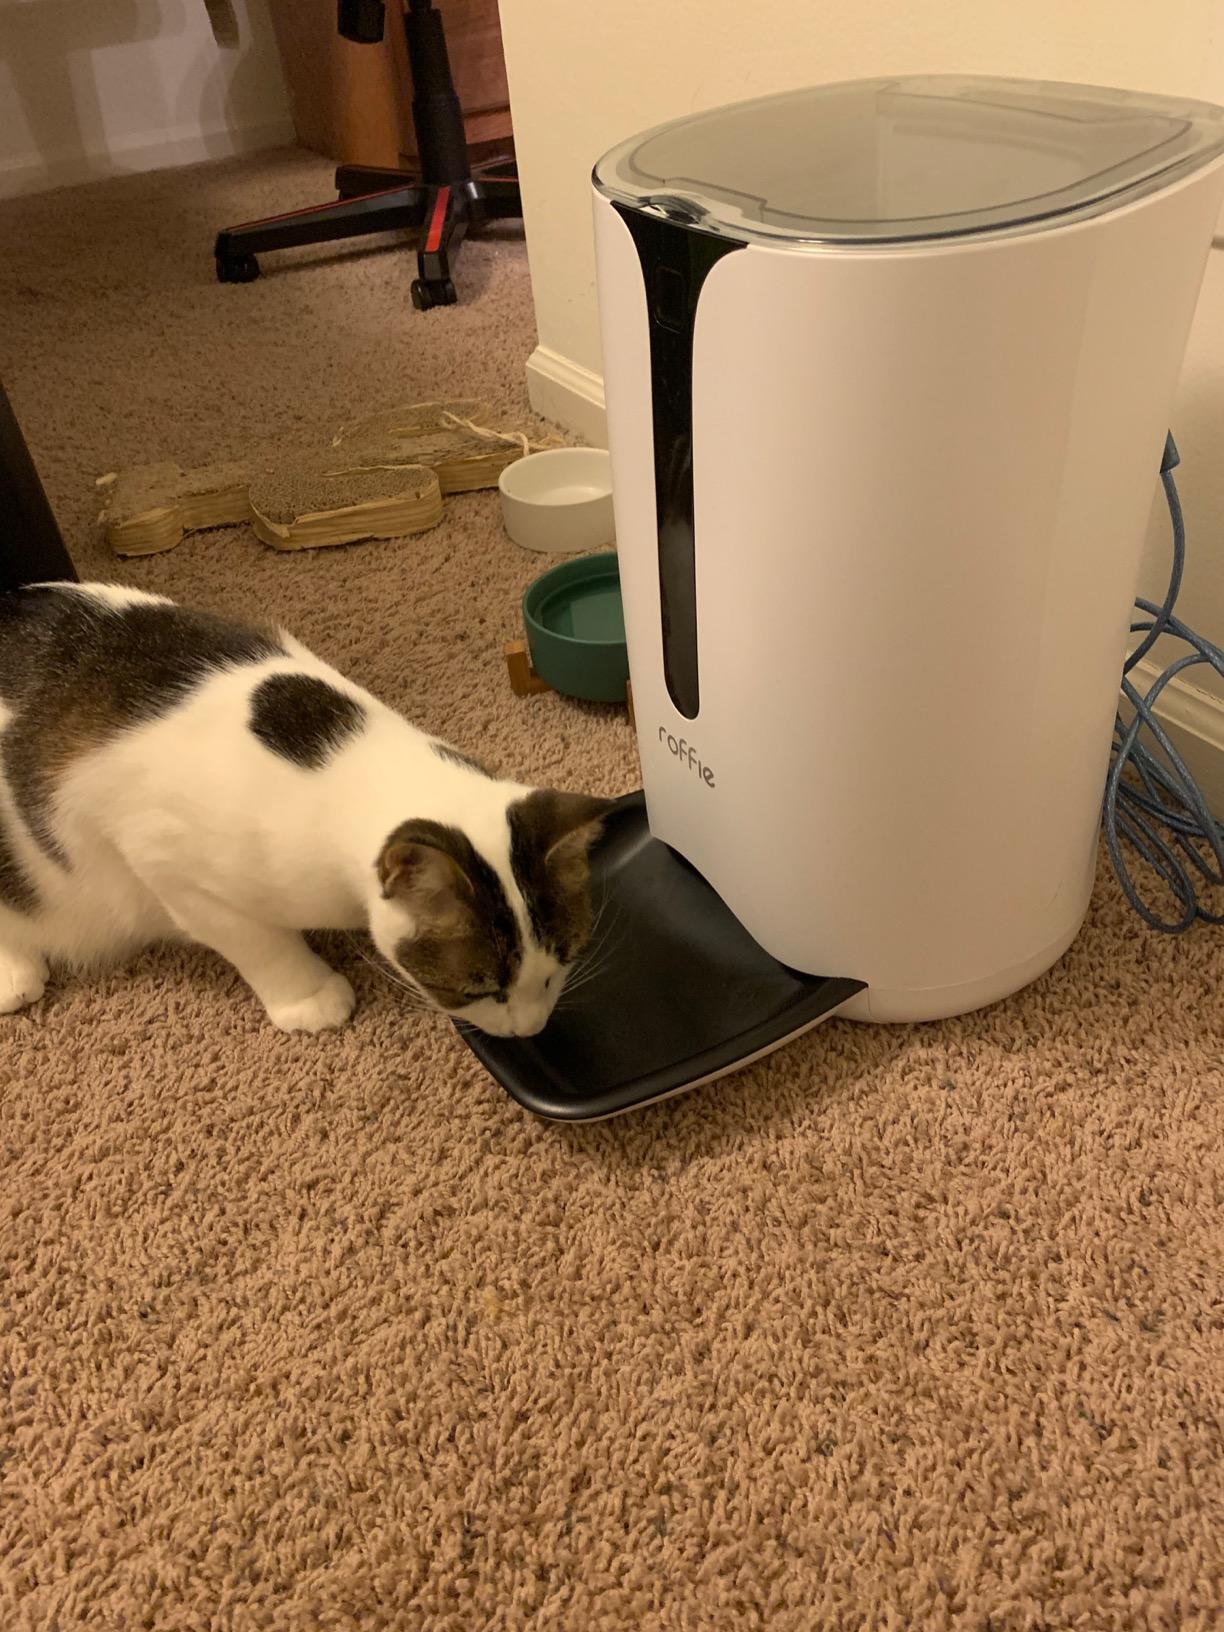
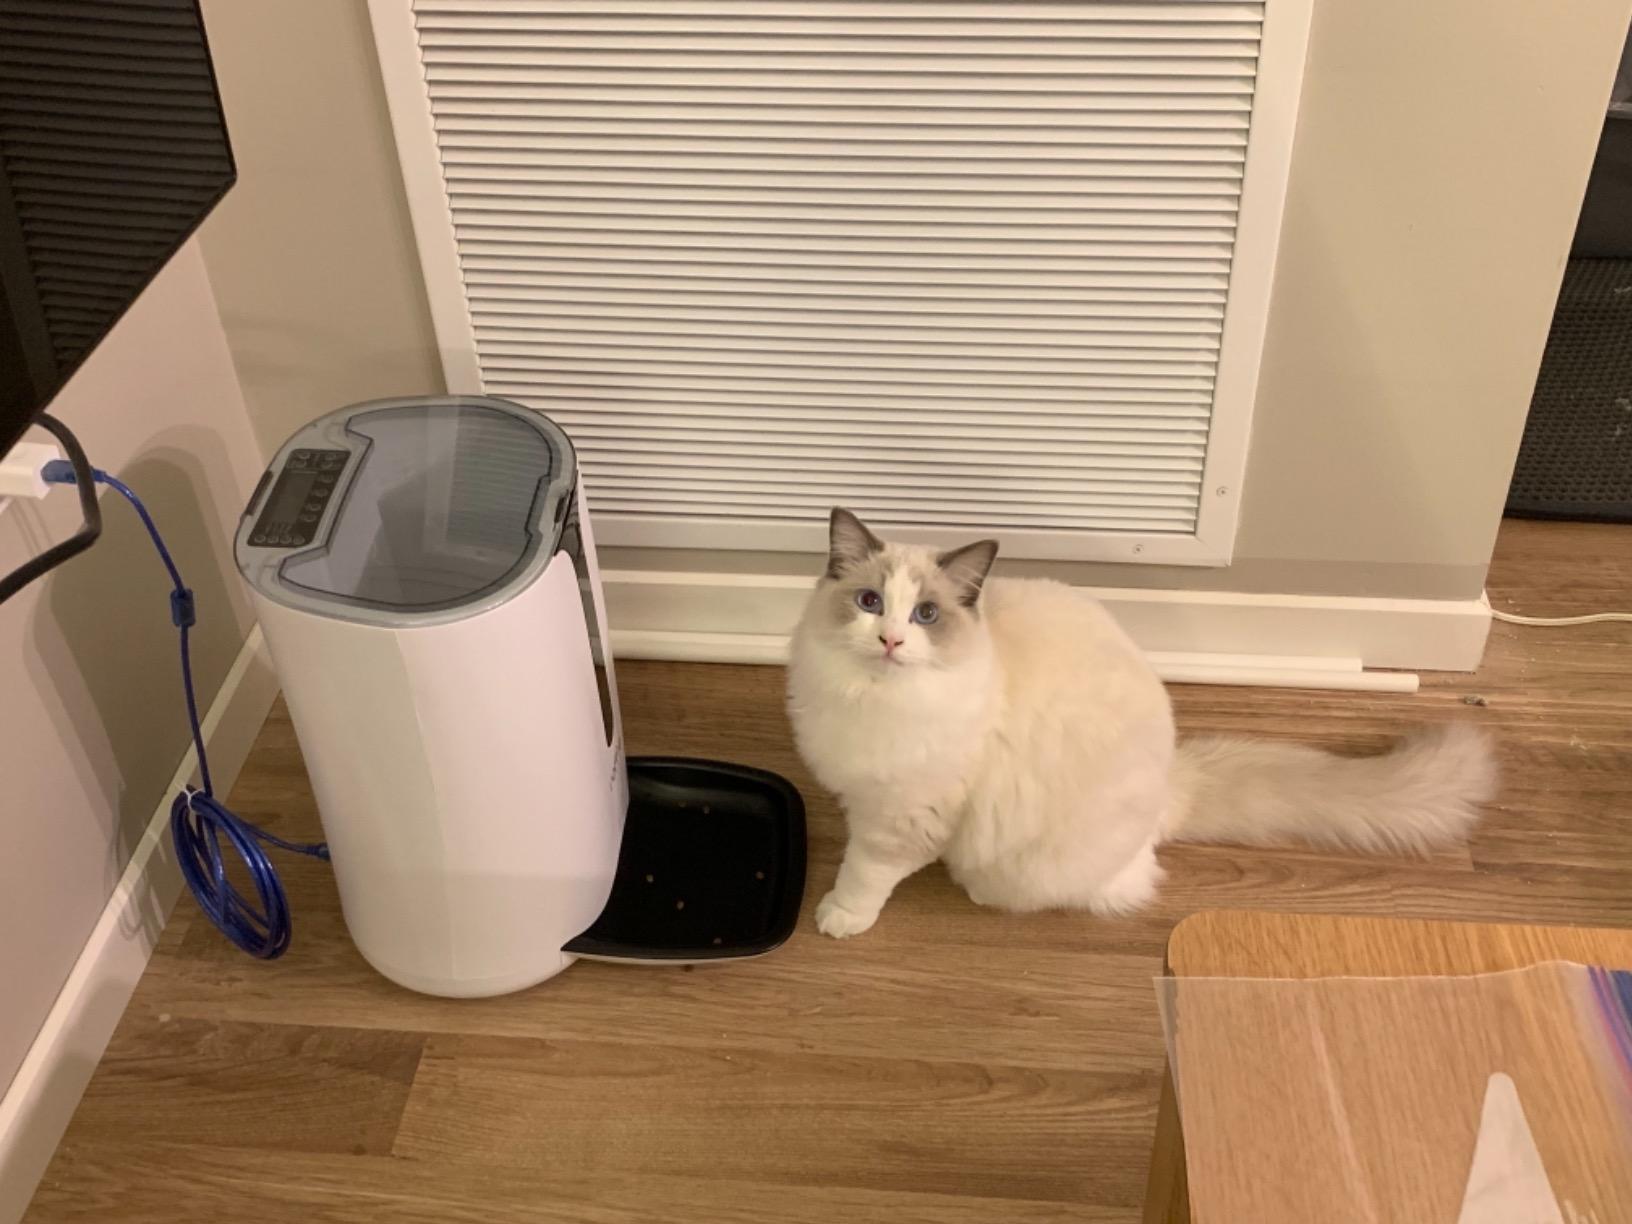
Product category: items_feeder
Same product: yes